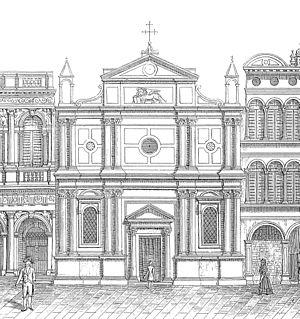
L'église San Geminiano était une église catholique de Venise, en Italie.